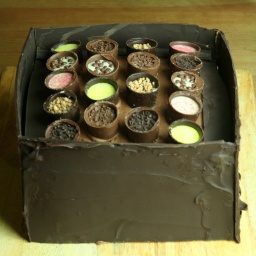
And here's one I didn't cook, a chocolate box cake made for me by Heather and Conlan